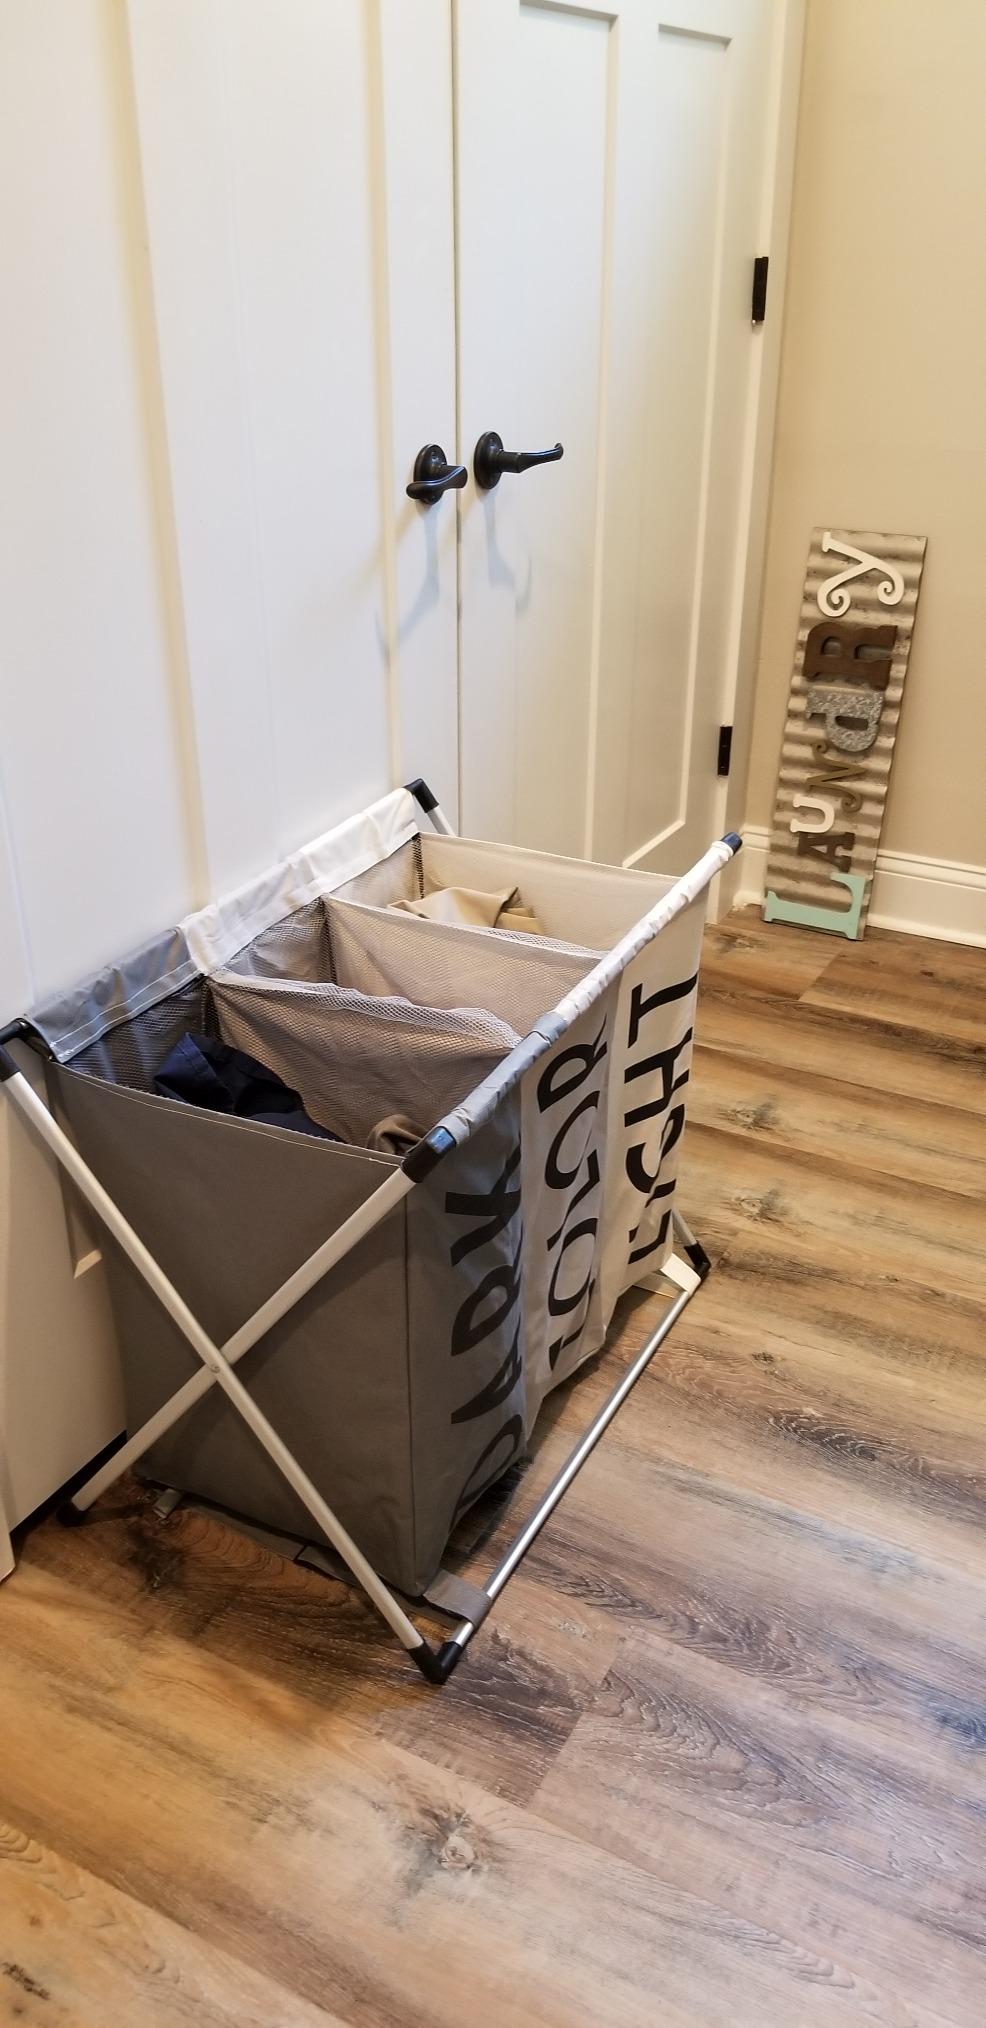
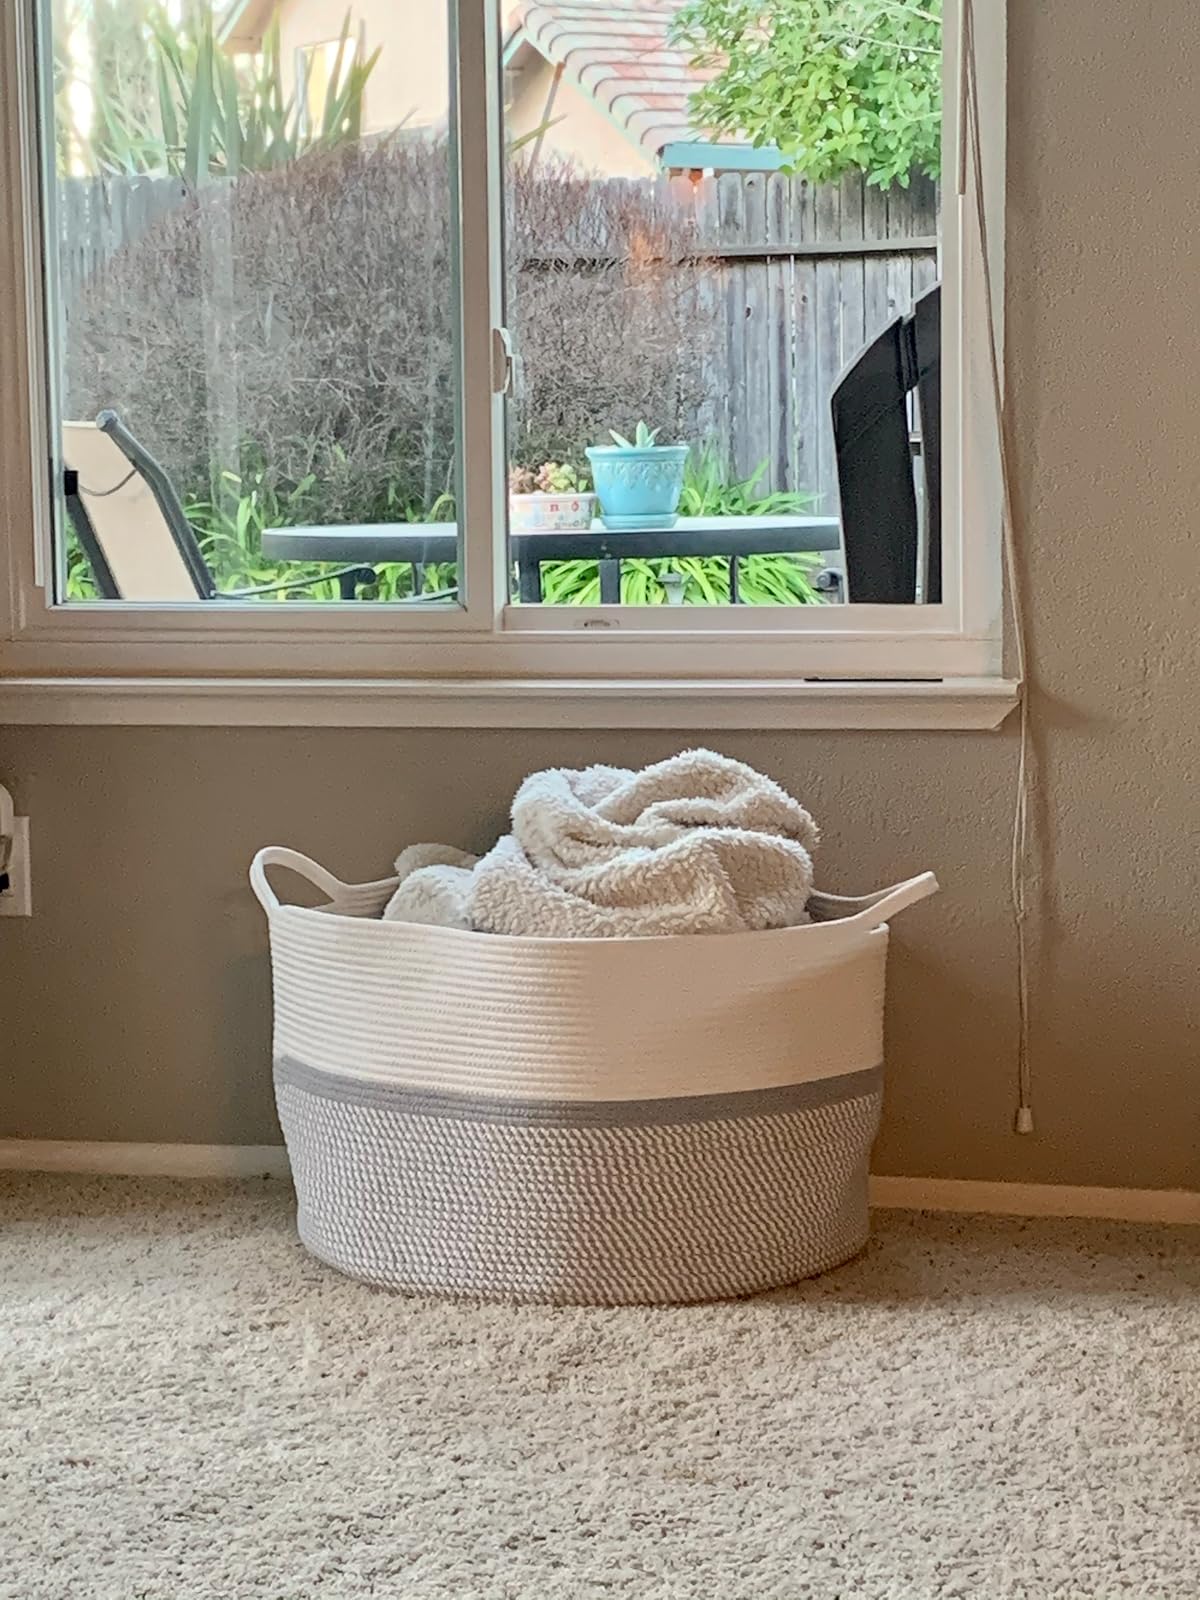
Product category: items_hamper
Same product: no